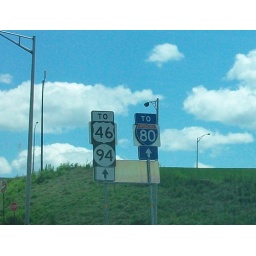
These signs posted on the PA side of the River in Portland. Both 94 and 46 begin accross the river in NJ.